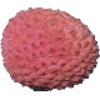
Label: lychee